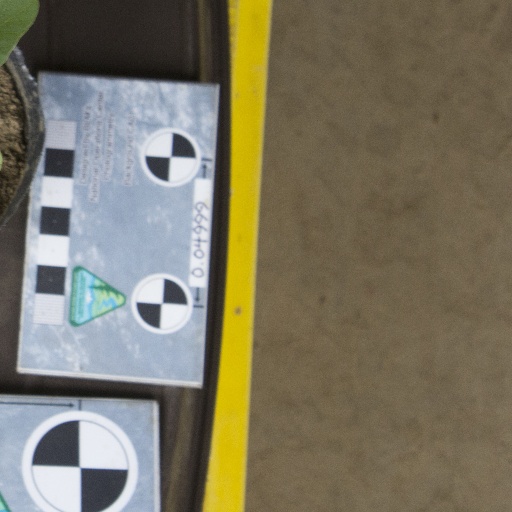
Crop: soybean